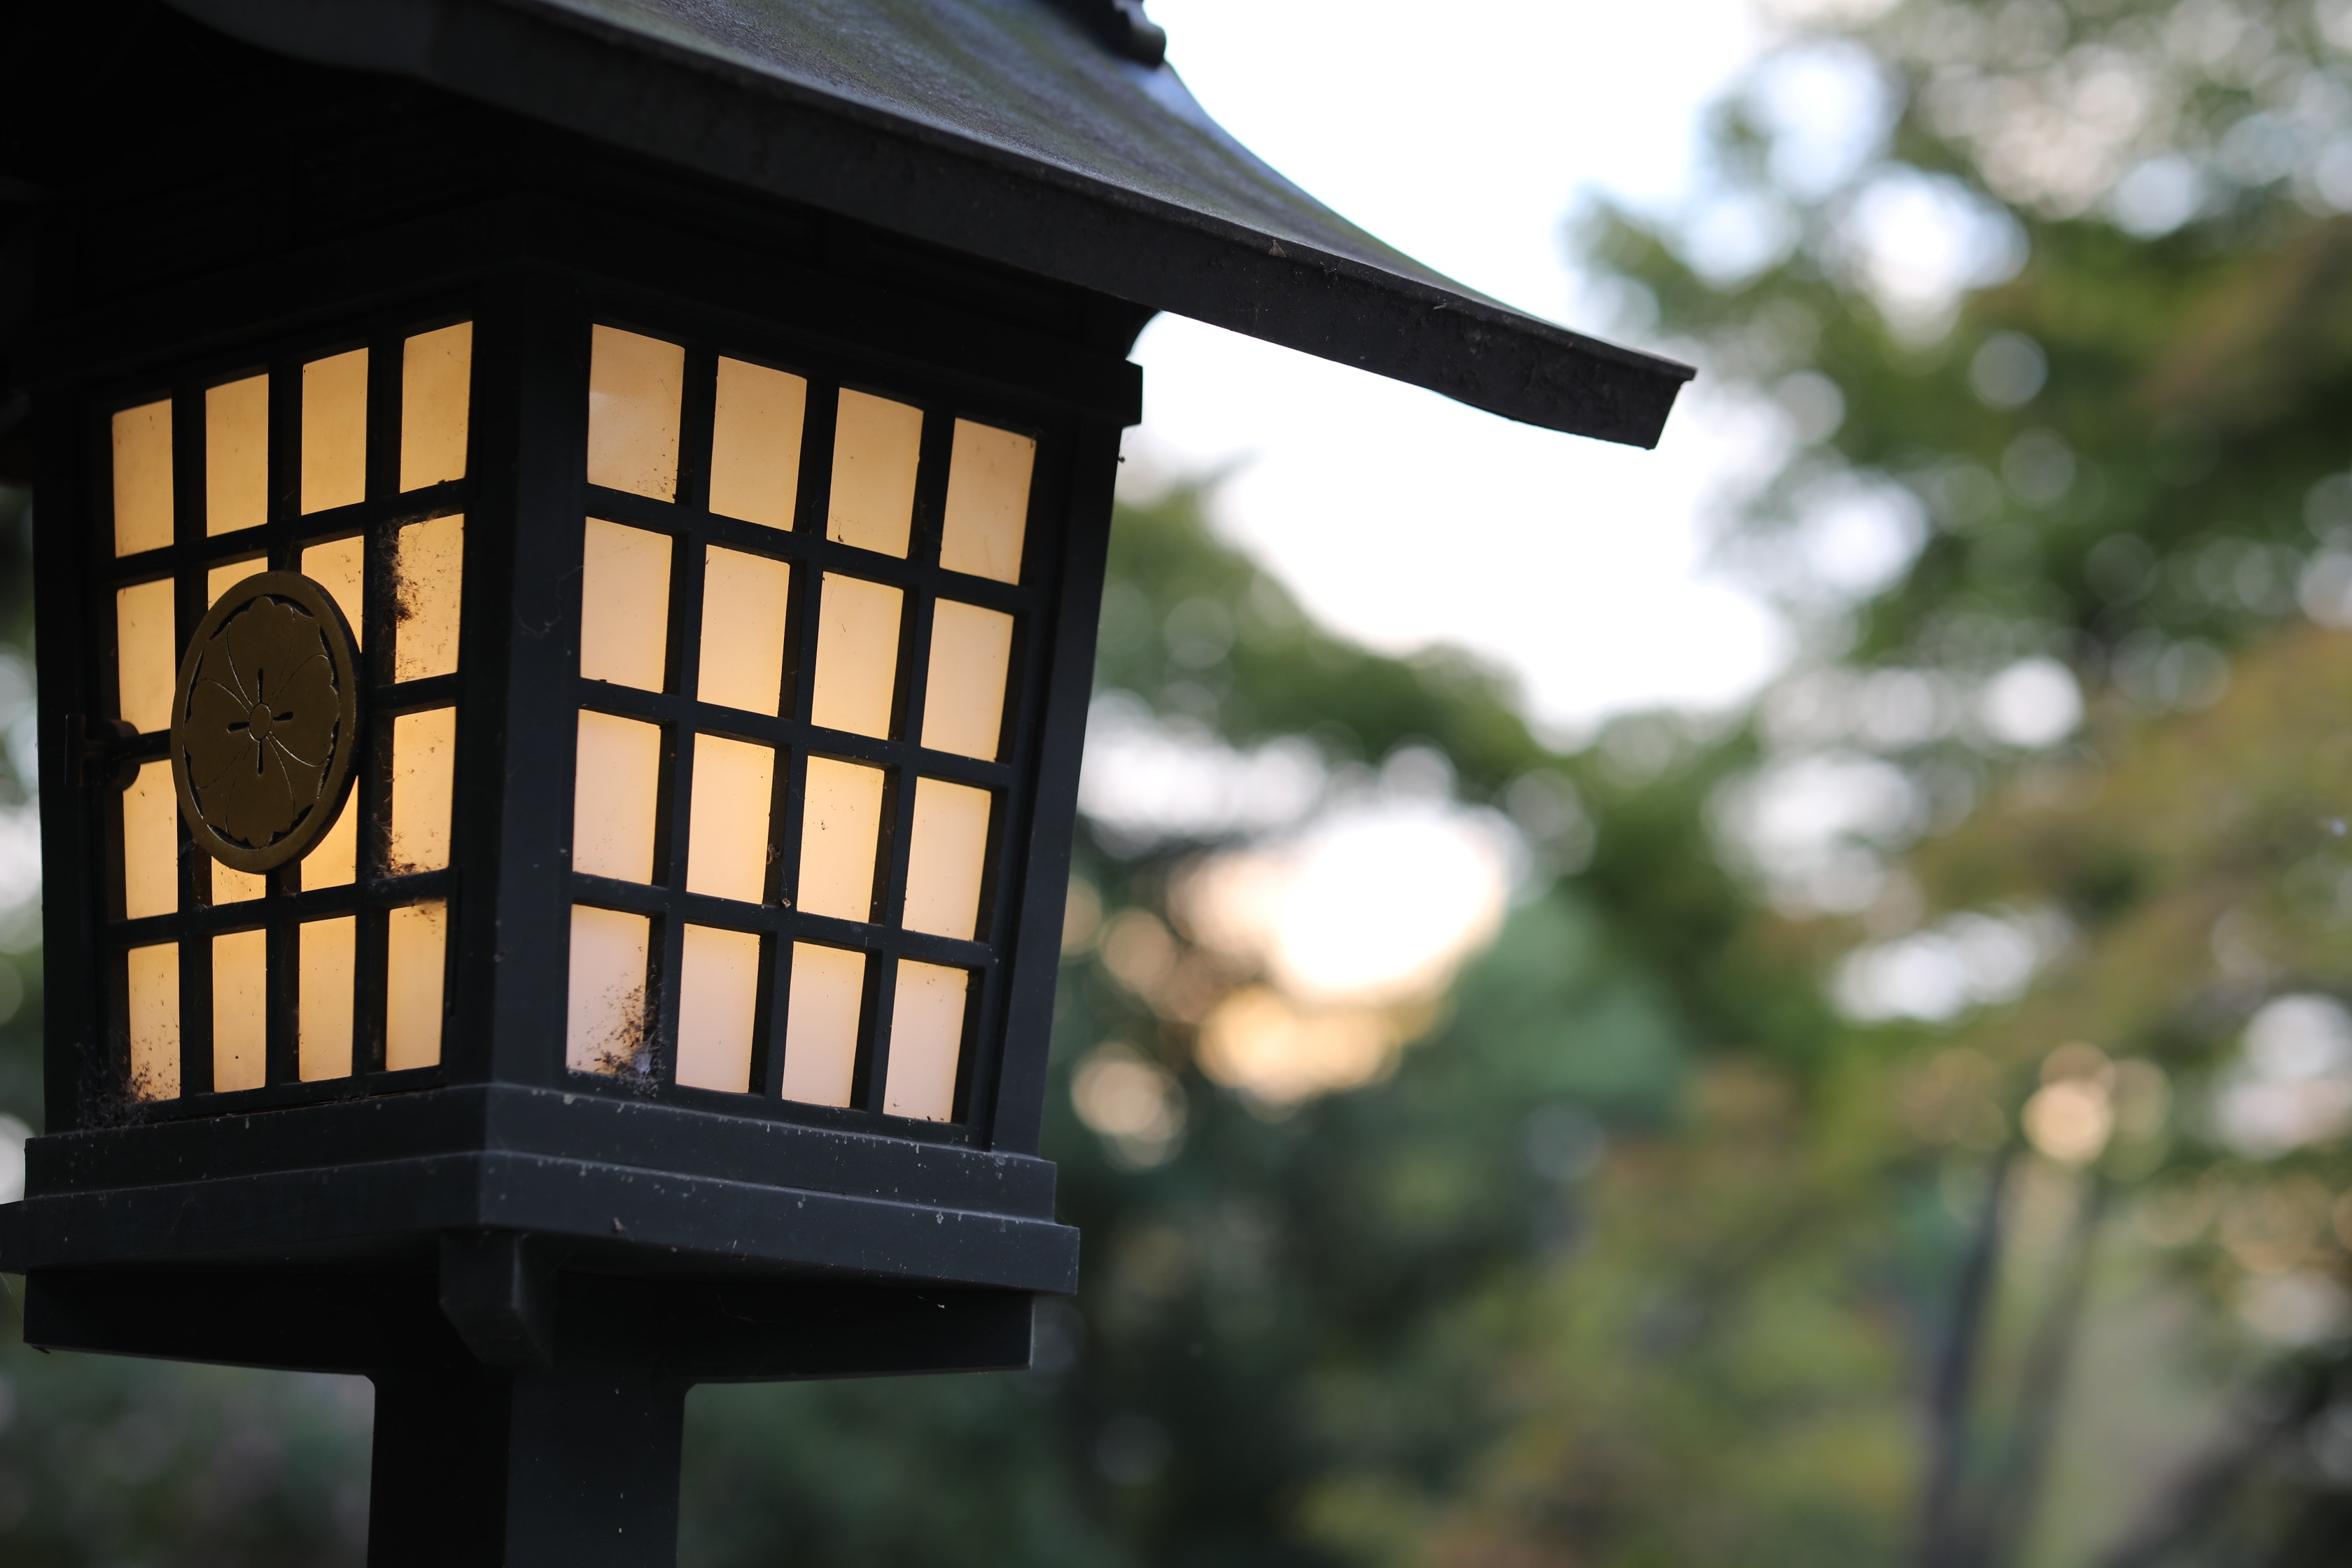
bird feeder, lighting, sky, tree, house, lantern